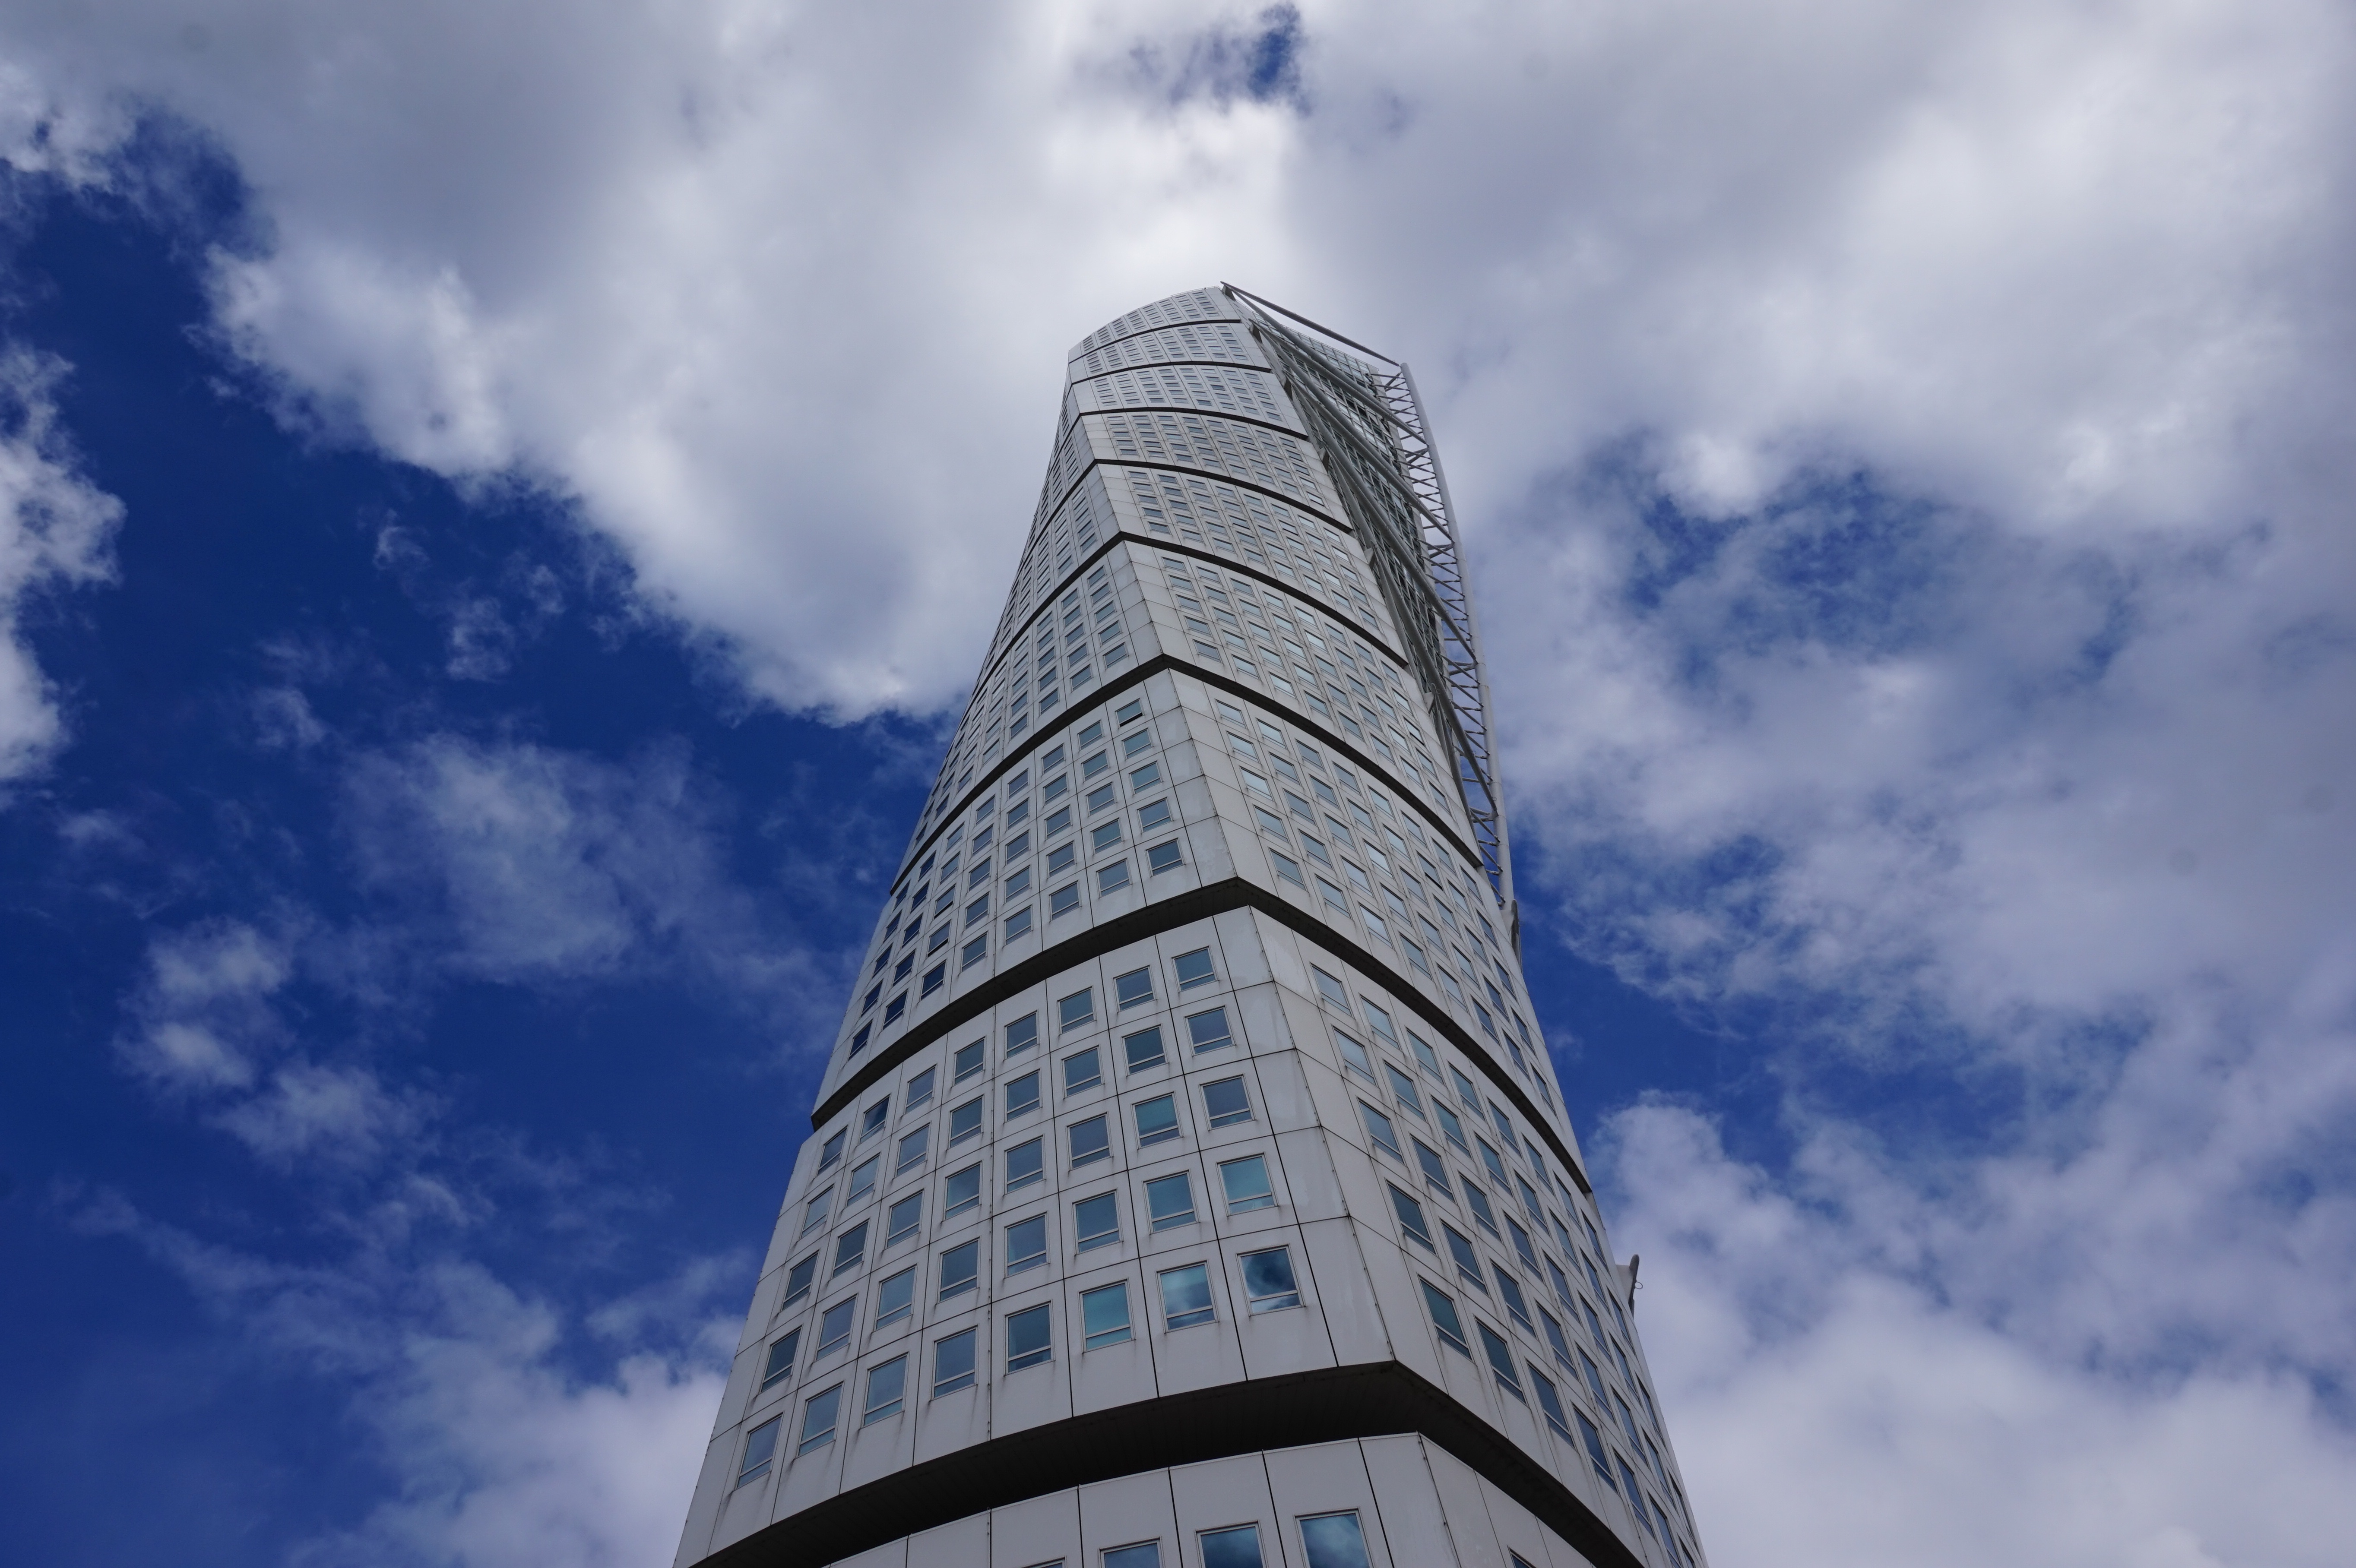
cloud, architecture, sky, building, skyscraper, cityscape, downtown, reflection, tower, landmark, facade, blue, tower block, spire, steeple, urban area, atmosphere of earth